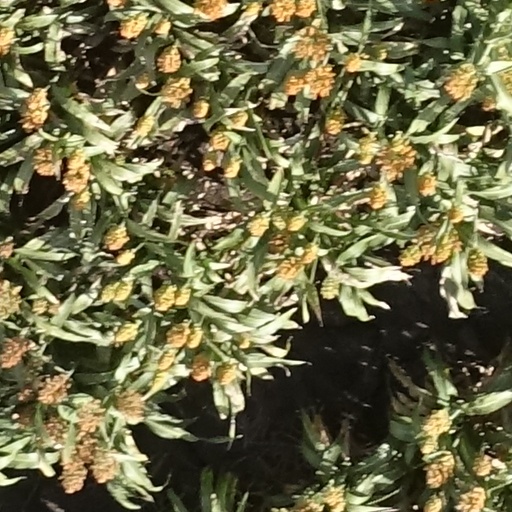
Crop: sorghum